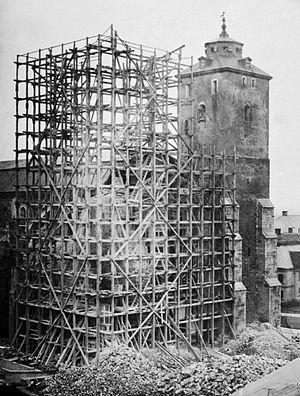
La cathédrale de Lund, située dans le jardin Lundagård, au centre de Lund, est la plus grande cathédrale romane de Scandinavie. Aujourd'hui, elle est un temple de l'Église de Suède. Avec 700 000 visiteurs en 2008, c'est la principale attraction touristique de la ville de Lund et l'un des 20 sites les plus visités de Suède.